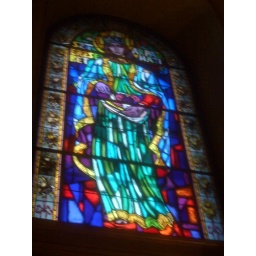
A stained glass window in the Basilica.